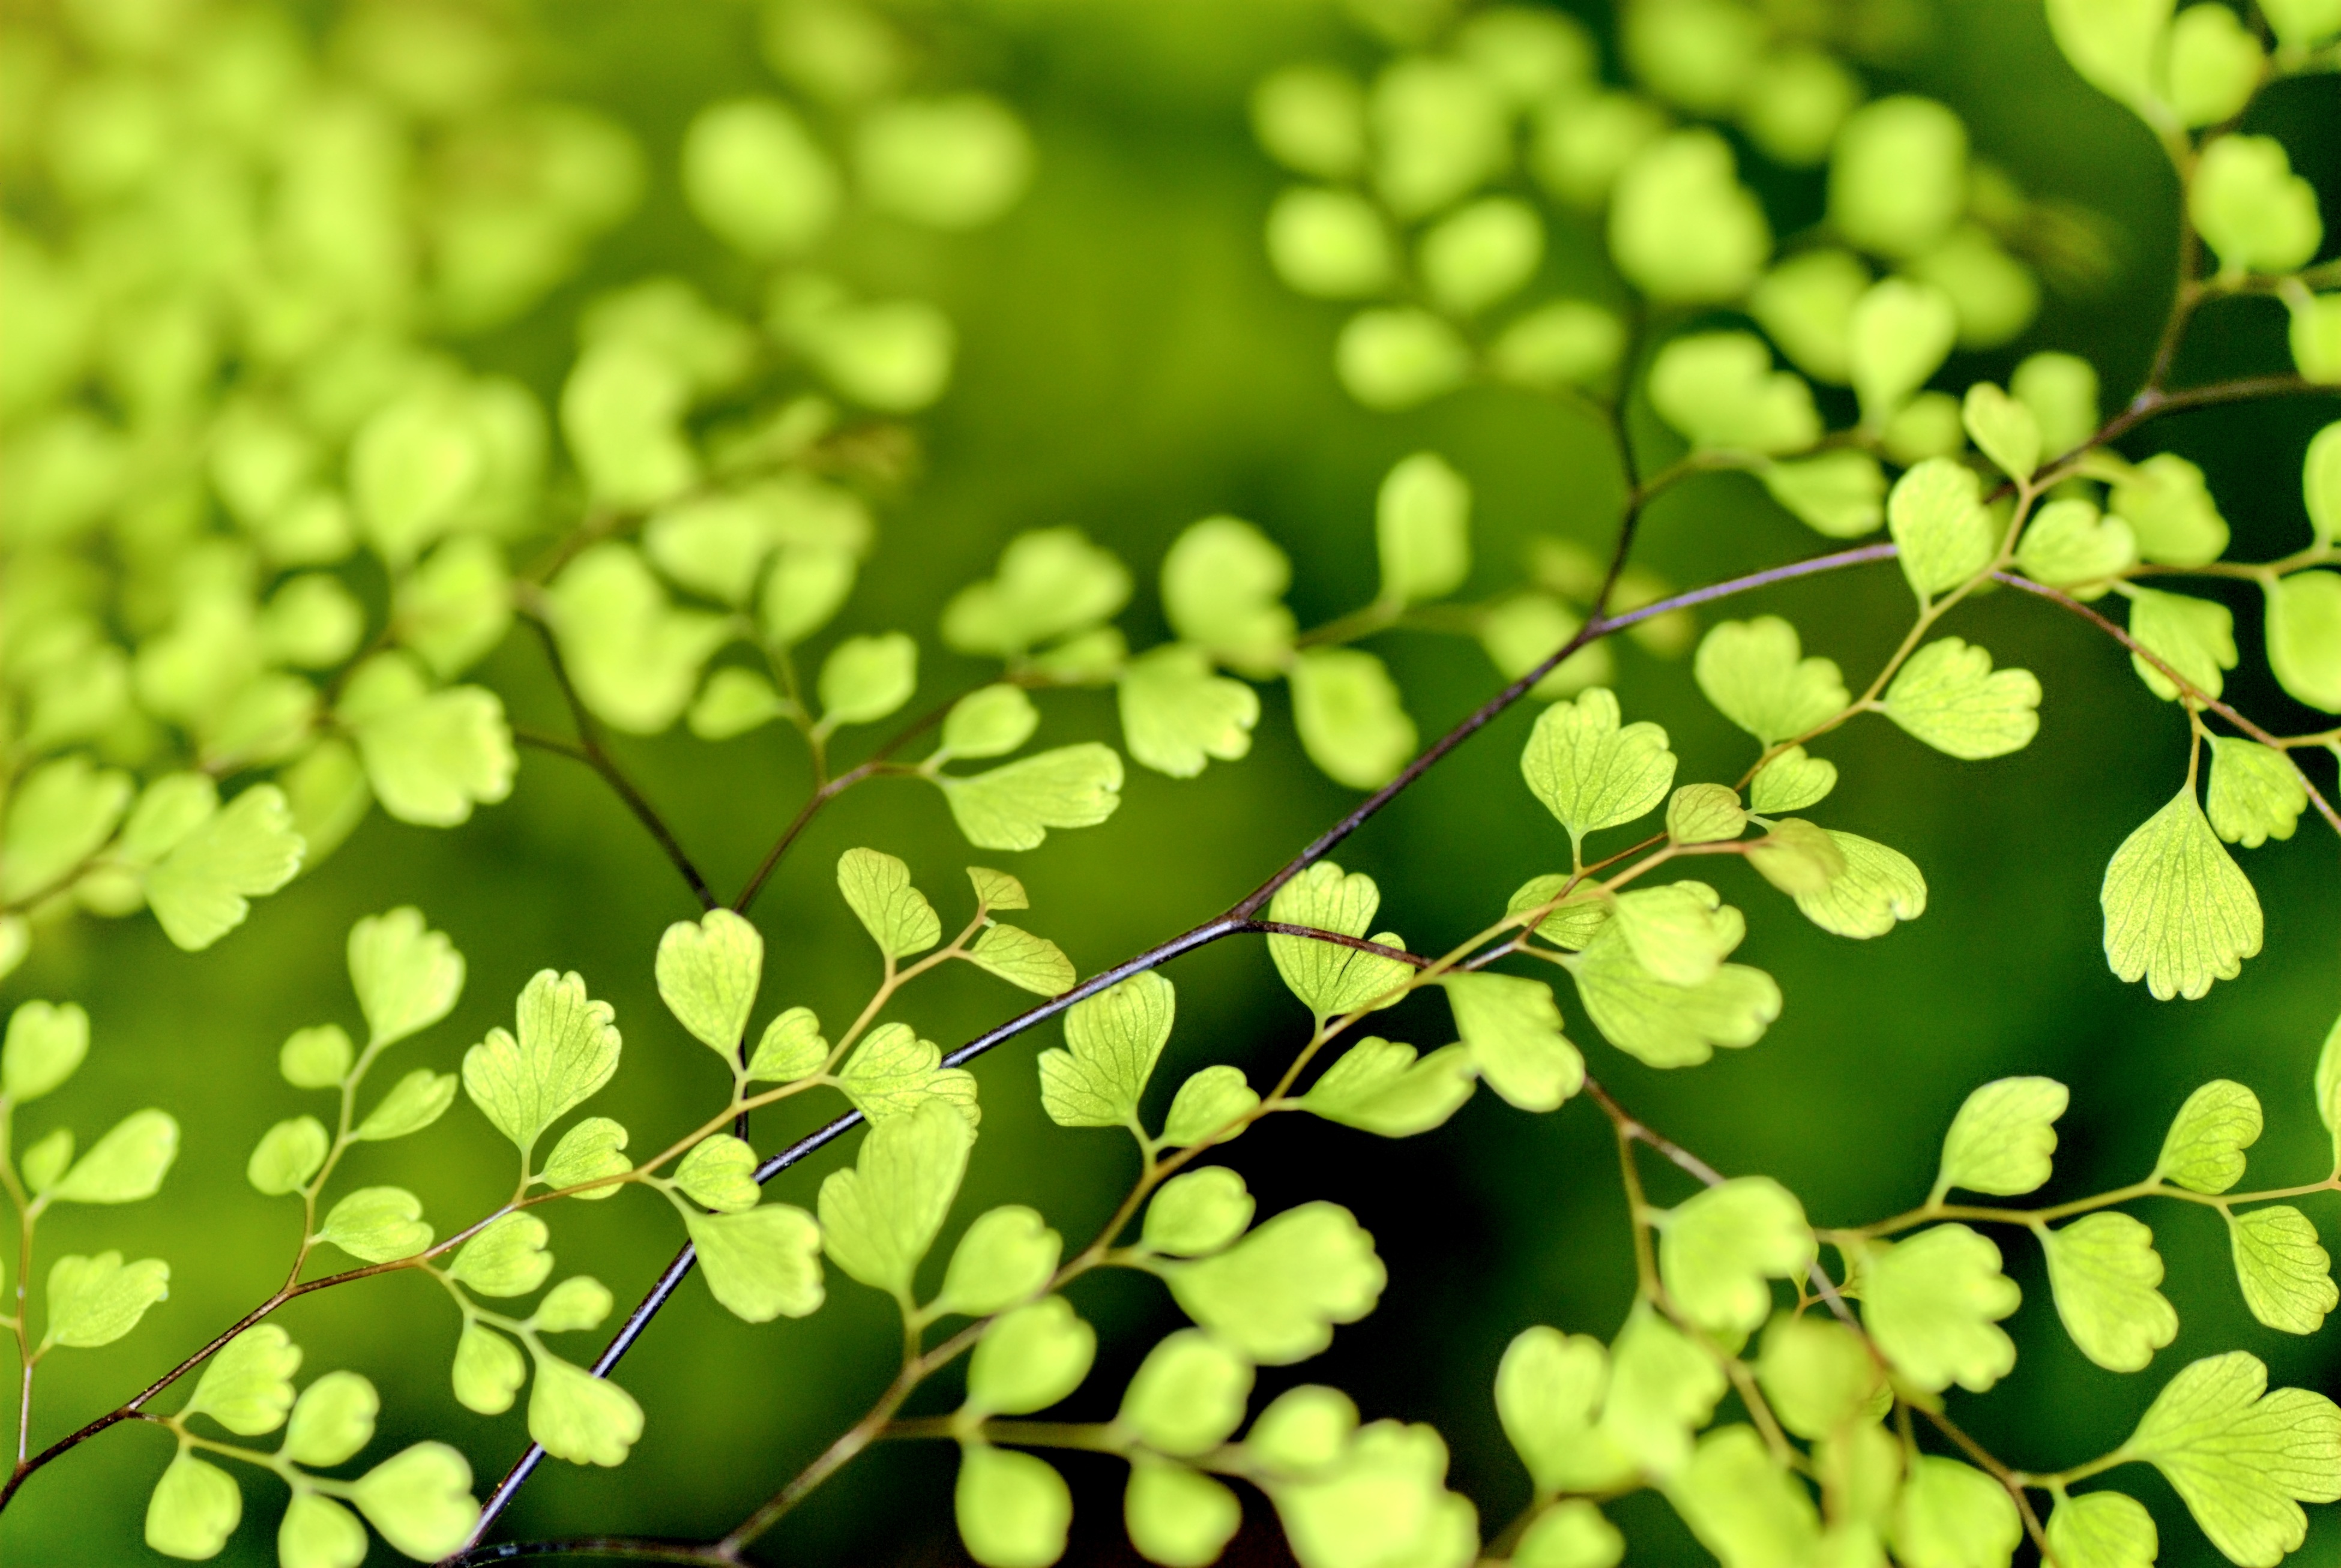
tree, nature, branch, plant, sunlight, leaf, flower, spring, green, produce, botany, yellow, flora, plants, close up, leaves, twigs, ecosystem, macro photography, flowering plant, maidenhair tree, annual plant, plant stem, land plant